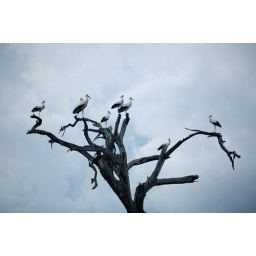
Some birds sitting in a tree in the evening.